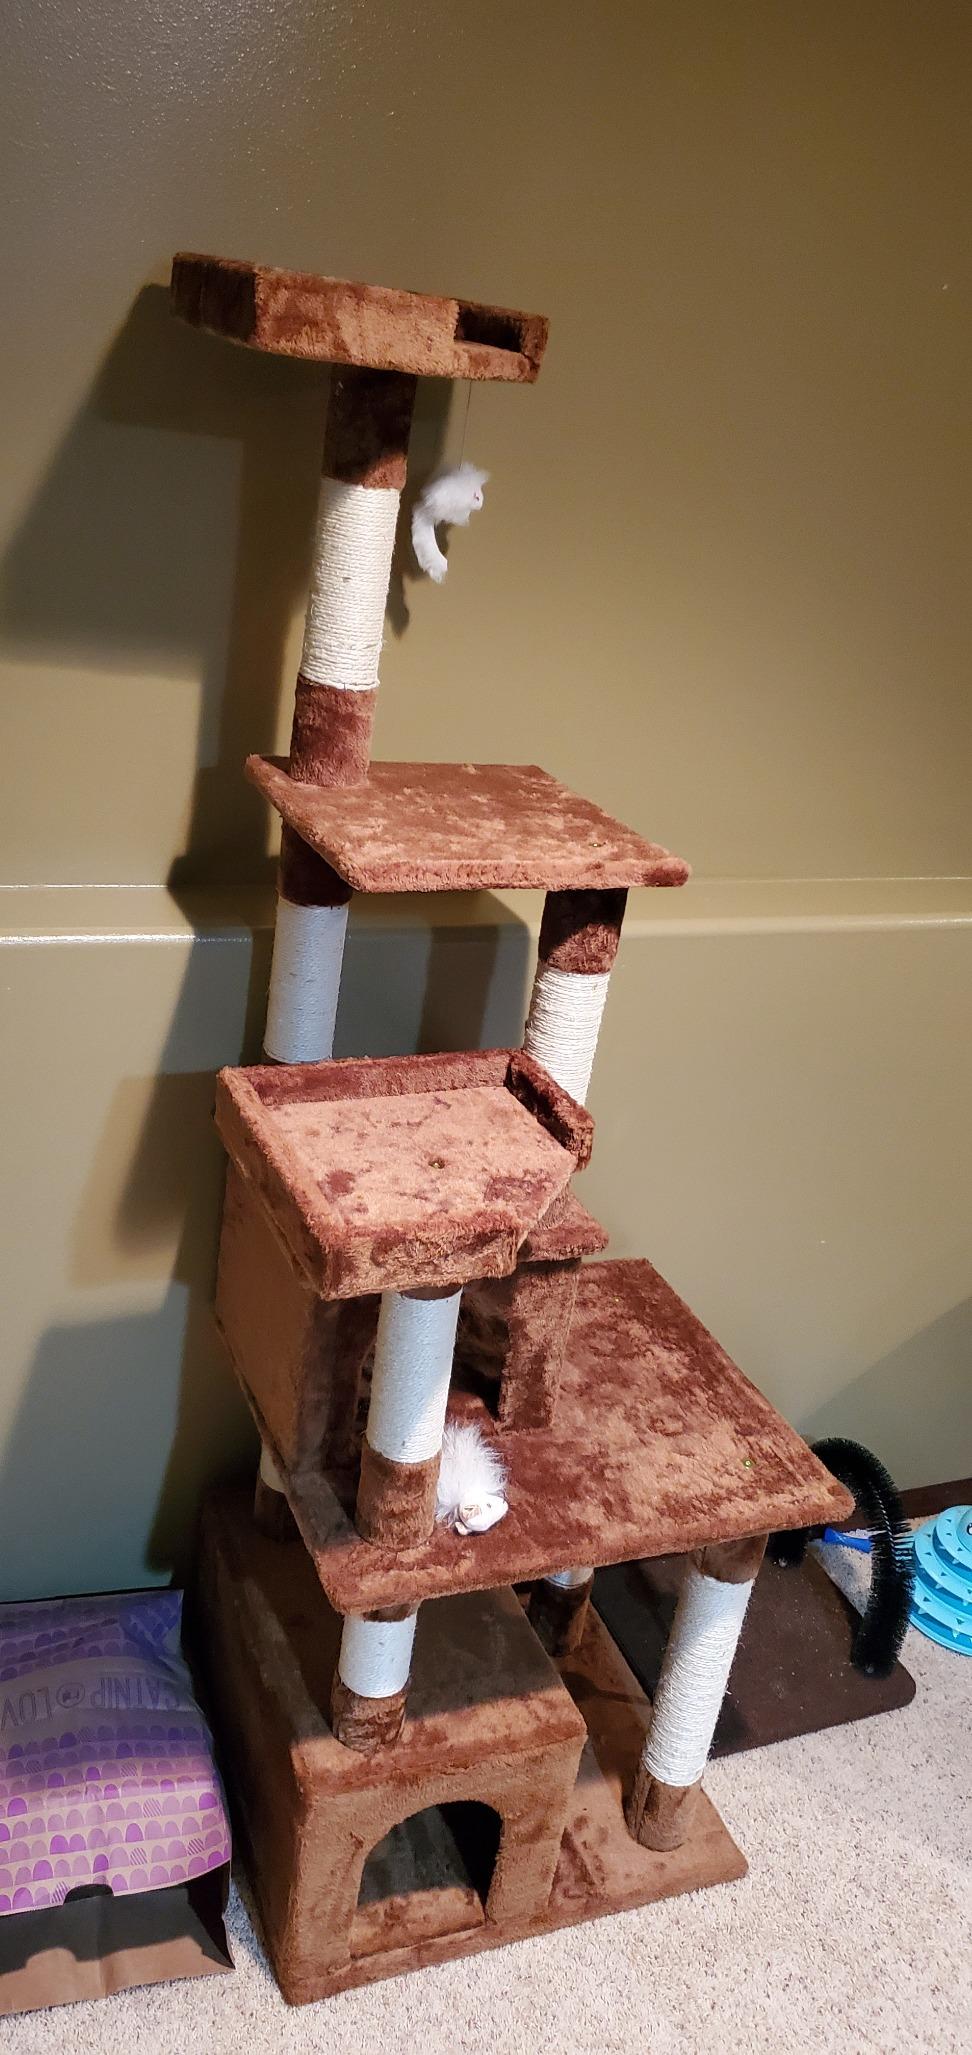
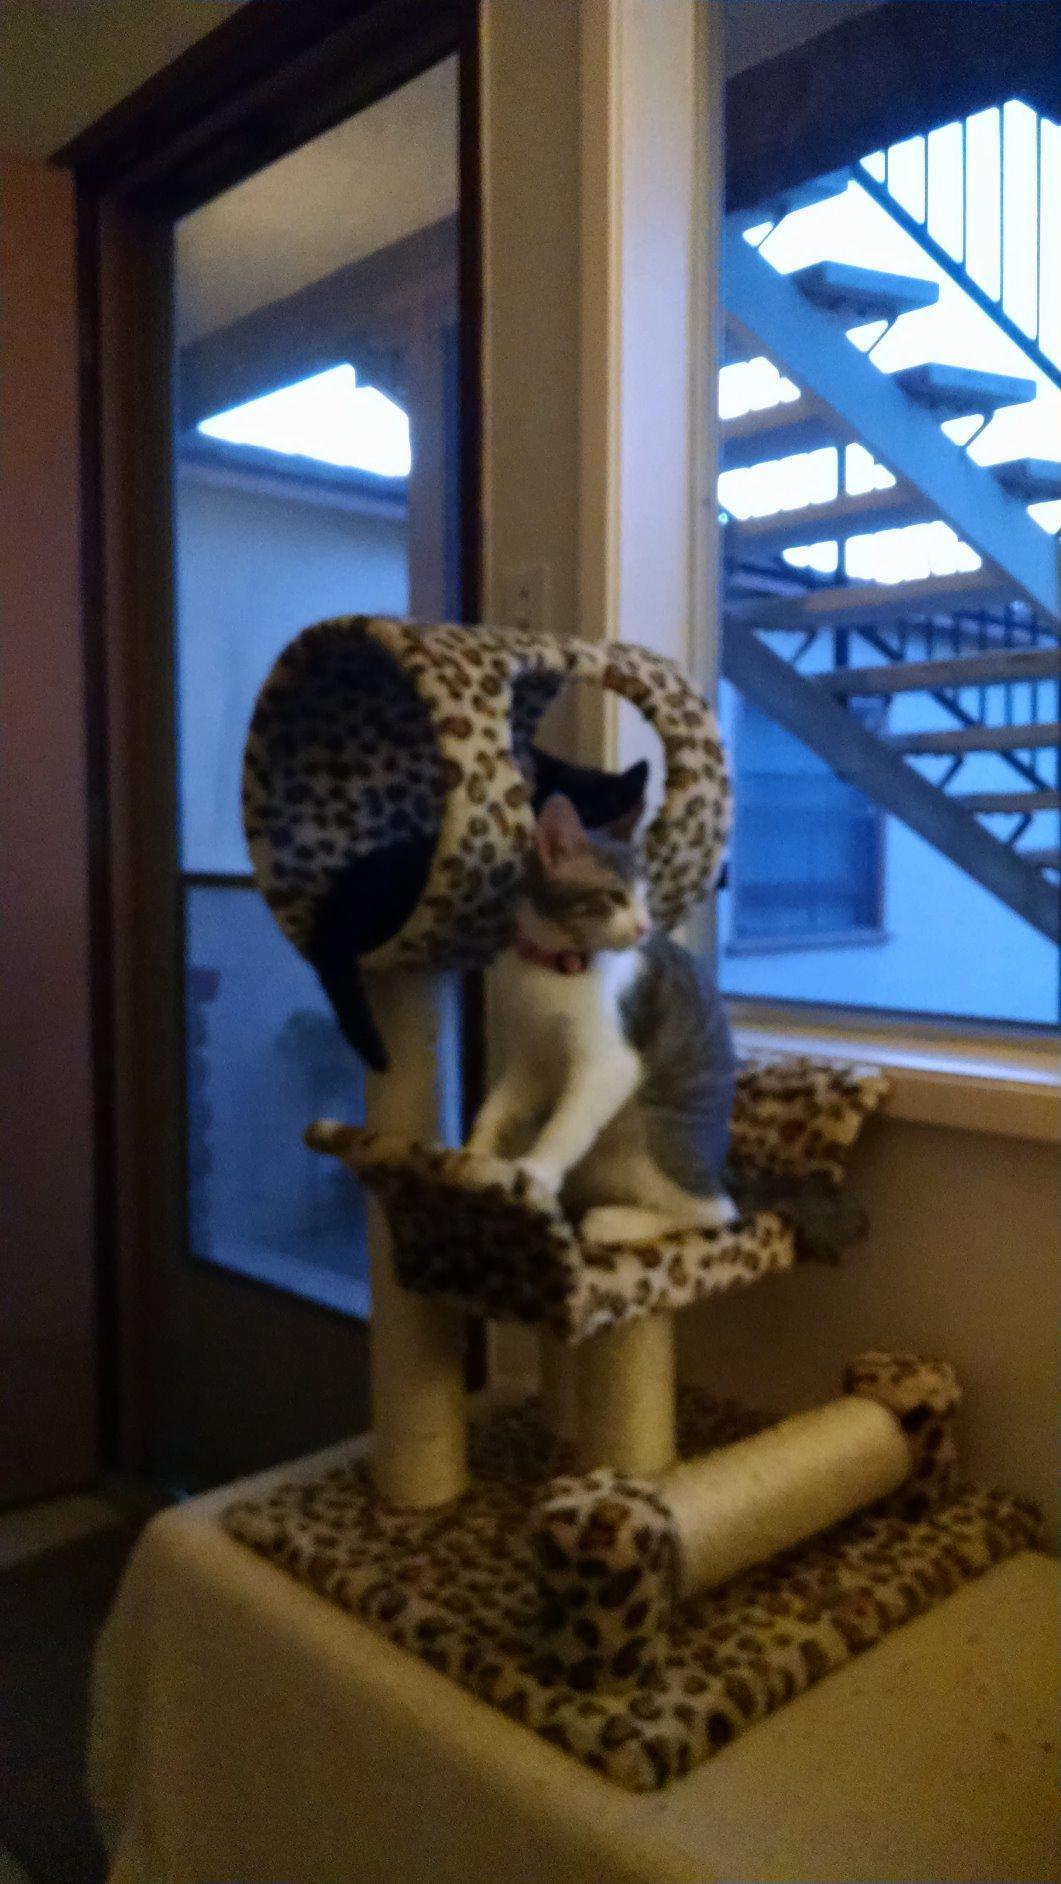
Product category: items_cat tree
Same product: no